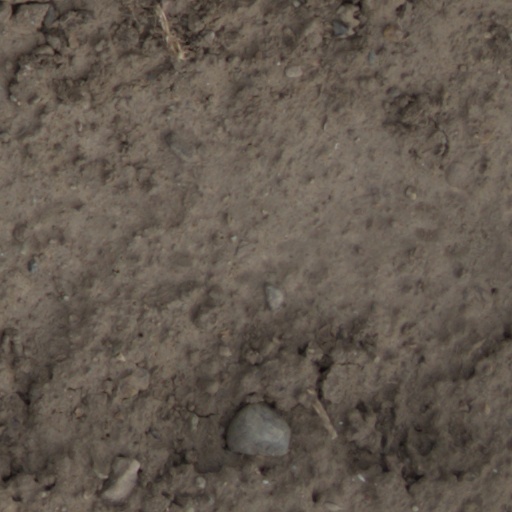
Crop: wheat